Battle of Antonov Airport

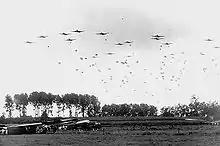
The course of the battle of Antonov Airport was compared to World War II's Operation Market Garden (Allied paratroopers pictured).

On 25 February 2022, Russian mechanized ground forces advancing from Belarus combined with another air assault by the VDV, took control of the airport after partially breaking through Ukrainian defenses in Ivankiv. Some of the armored vehicles were ambushed before reaching Hostomel, halting the reinforcements for a time, but nonetheless they entered the airport and helped to expel the Ukrainian defenders. According to the Russian Ministry of Defence, the capture came following an operation that involved some 200 helicopters. The Russian defence ministry announced the figure of about 200 Ukrainian casualties and no casualties on the Russian side. This claim was met with skepticism, with Timur Olevsky, a journalist who witnessed the battle, outright rebutting this claim. Nevertheless, Russian ground forces established a foothold in Hostomel and began to man checkpoints inside the town. It was speculated that the Ukrainian defenders may have sabotaged the runway ahead of the advancing Russian ground forces.